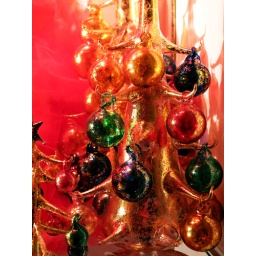
christmas tree in glass